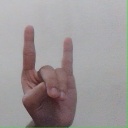
अक्षर: श